The Illustrated London News

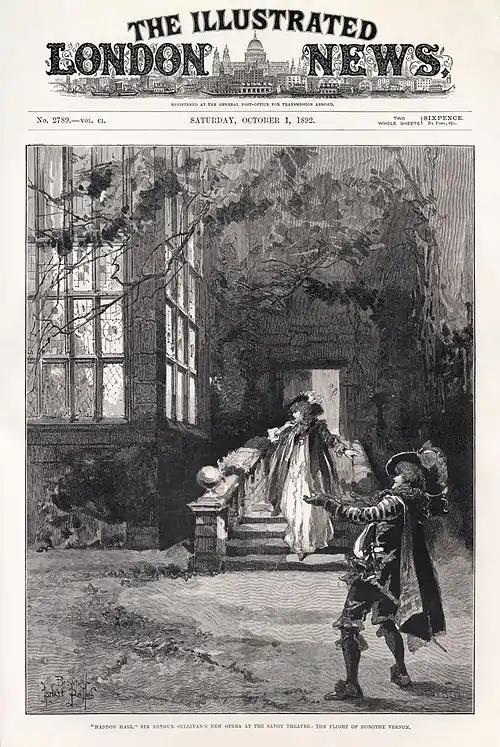
The front cover of 1 October 1892 issue, showing a scene from Sydney Grundy and Arthur Sullivan's "Haddon Hall" created by M. Browne and Herbert Railton

"The Illustrated London News" founder Herbert Ingram was born in Boston, Lincolnshire, in 1811, and opened a printing, newsagent, and bookselling business in Nottingham around 1834 in partnership with his brother-in-law, Nathaniel Cooke. As a newsagent, Ingram was struck by the reliable increase in newspaper sales when they featured pictures and shocking stories. Ingram began to plan a weekly newspaper that would contain pictures in every edition.